Tomos dated 29 June 1850

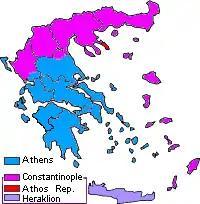
The religious jurisdictions of the Church of Greece (in blue) in Greece today.

The "tomos" dated 29 June 1850 is the official decree of the Ecumenical Patriarchate which gave "de jure" autocephaly to the then-"de facto" autocephalous Church of Greece.